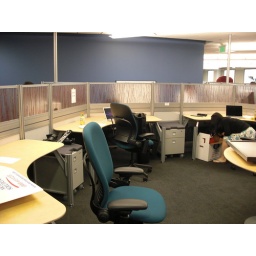
My desk is the middle of the three desks visible in this pic. This is the Labs area.